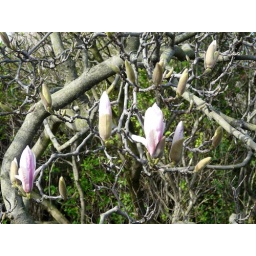
More flowers in a tree